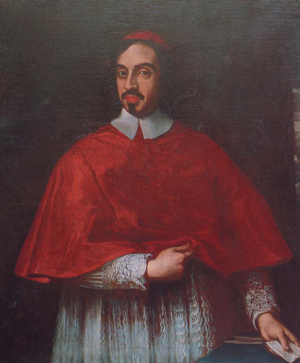
Rinaldo d'Este fut un cardinal italien issu de la Maison d'Este.
Le conclave papal de 1655 est convoqué à la mort du pape Innocent X, le 7 janvier 1655 afin de lui désigner un successeur. Il aboutit à l'élection du cardinal Fabio Chigi sous le nom d'Alexandre VII en tant que 237ᵉ pape de l'Église catholique romaine.